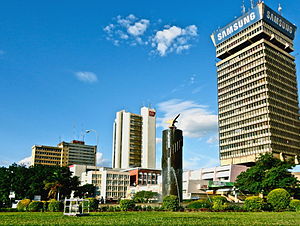
Lusaka
Lusaka er hovedstaden og den største by i Zambia i det tidligere Rhodesia. Byen har 1.742.979 indbyggere. Byen blev grundlagt 1905 af europæiske indvandrere og erstattede i 1935 byen Livingstone, det nuværende Maramba) som hovedstad for den britiske koloni Nordrhodesia. Universitetet i Lusaka blev grundlagt i 1966.